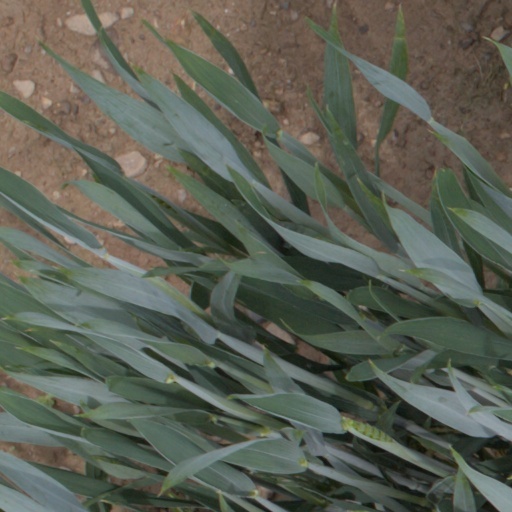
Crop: wheat